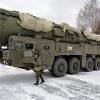
Label: Air Defense